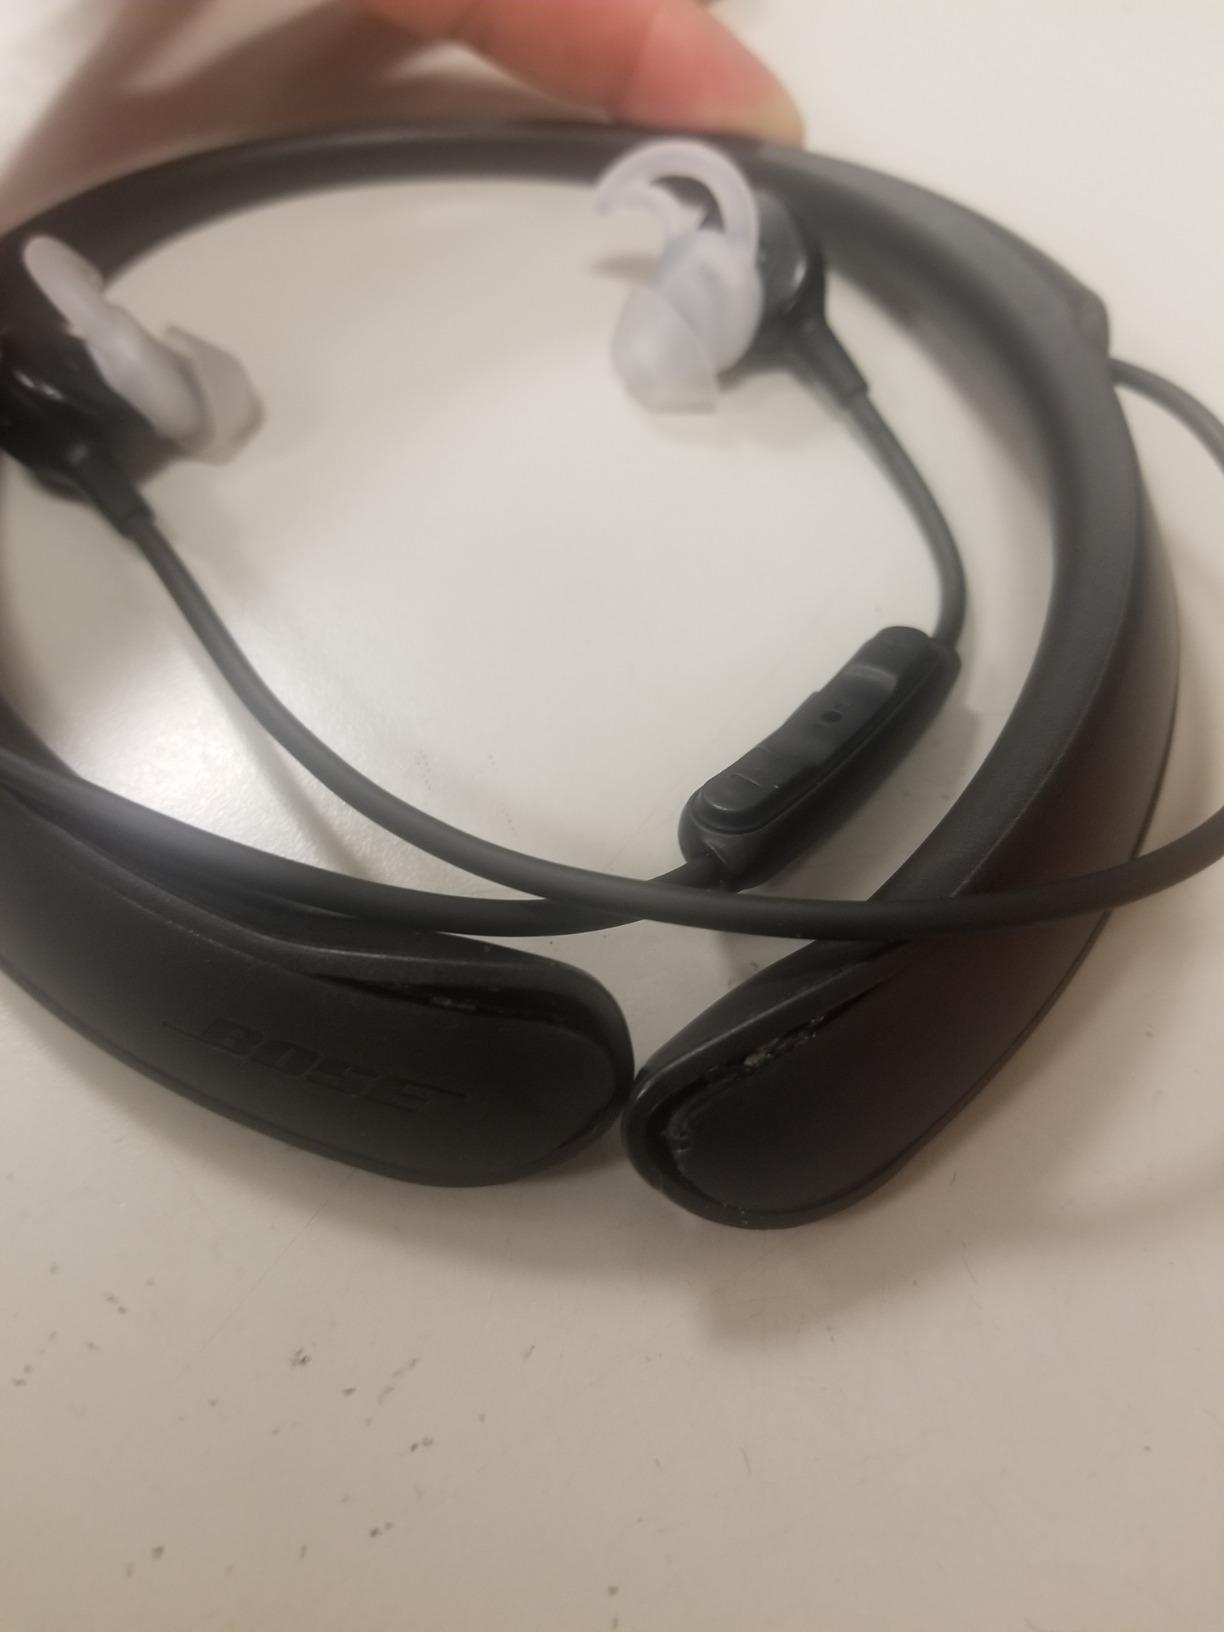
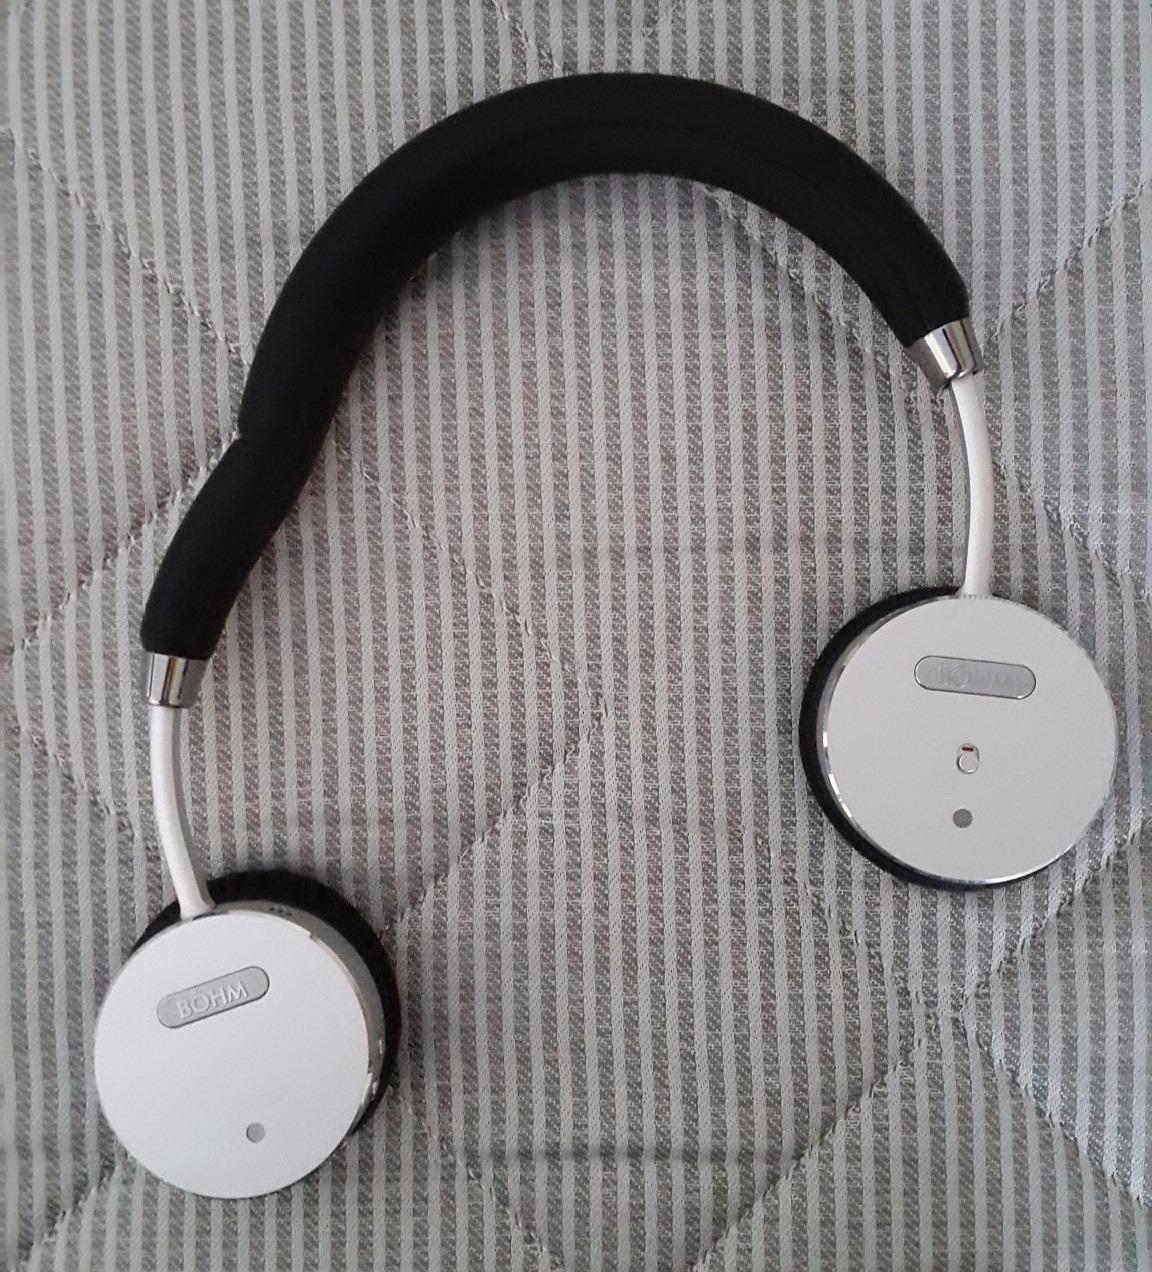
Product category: headphones
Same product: no